Ford Taurus (first generation)

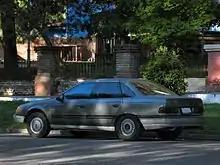
1986-1989 Ford Taurus GL

The exterior of the Taurus used an aerodynamic design, often likened to a 'jelly bean' or 'flying potato,' inspired by the design of the Audi 100 and Ford's own Tempo. The aerodynamic design of the Taurus also made the car more fuel efficient, allowing Ford to meet the more stringent Corporate Average Fuel Economy (CAFE) standards applied by the United States government. The Taurus' success ultimately led to an American automobile design revolution; Chrysler and General Motors developed aerodynamic cars in order to capitalize on the Taurus' success.